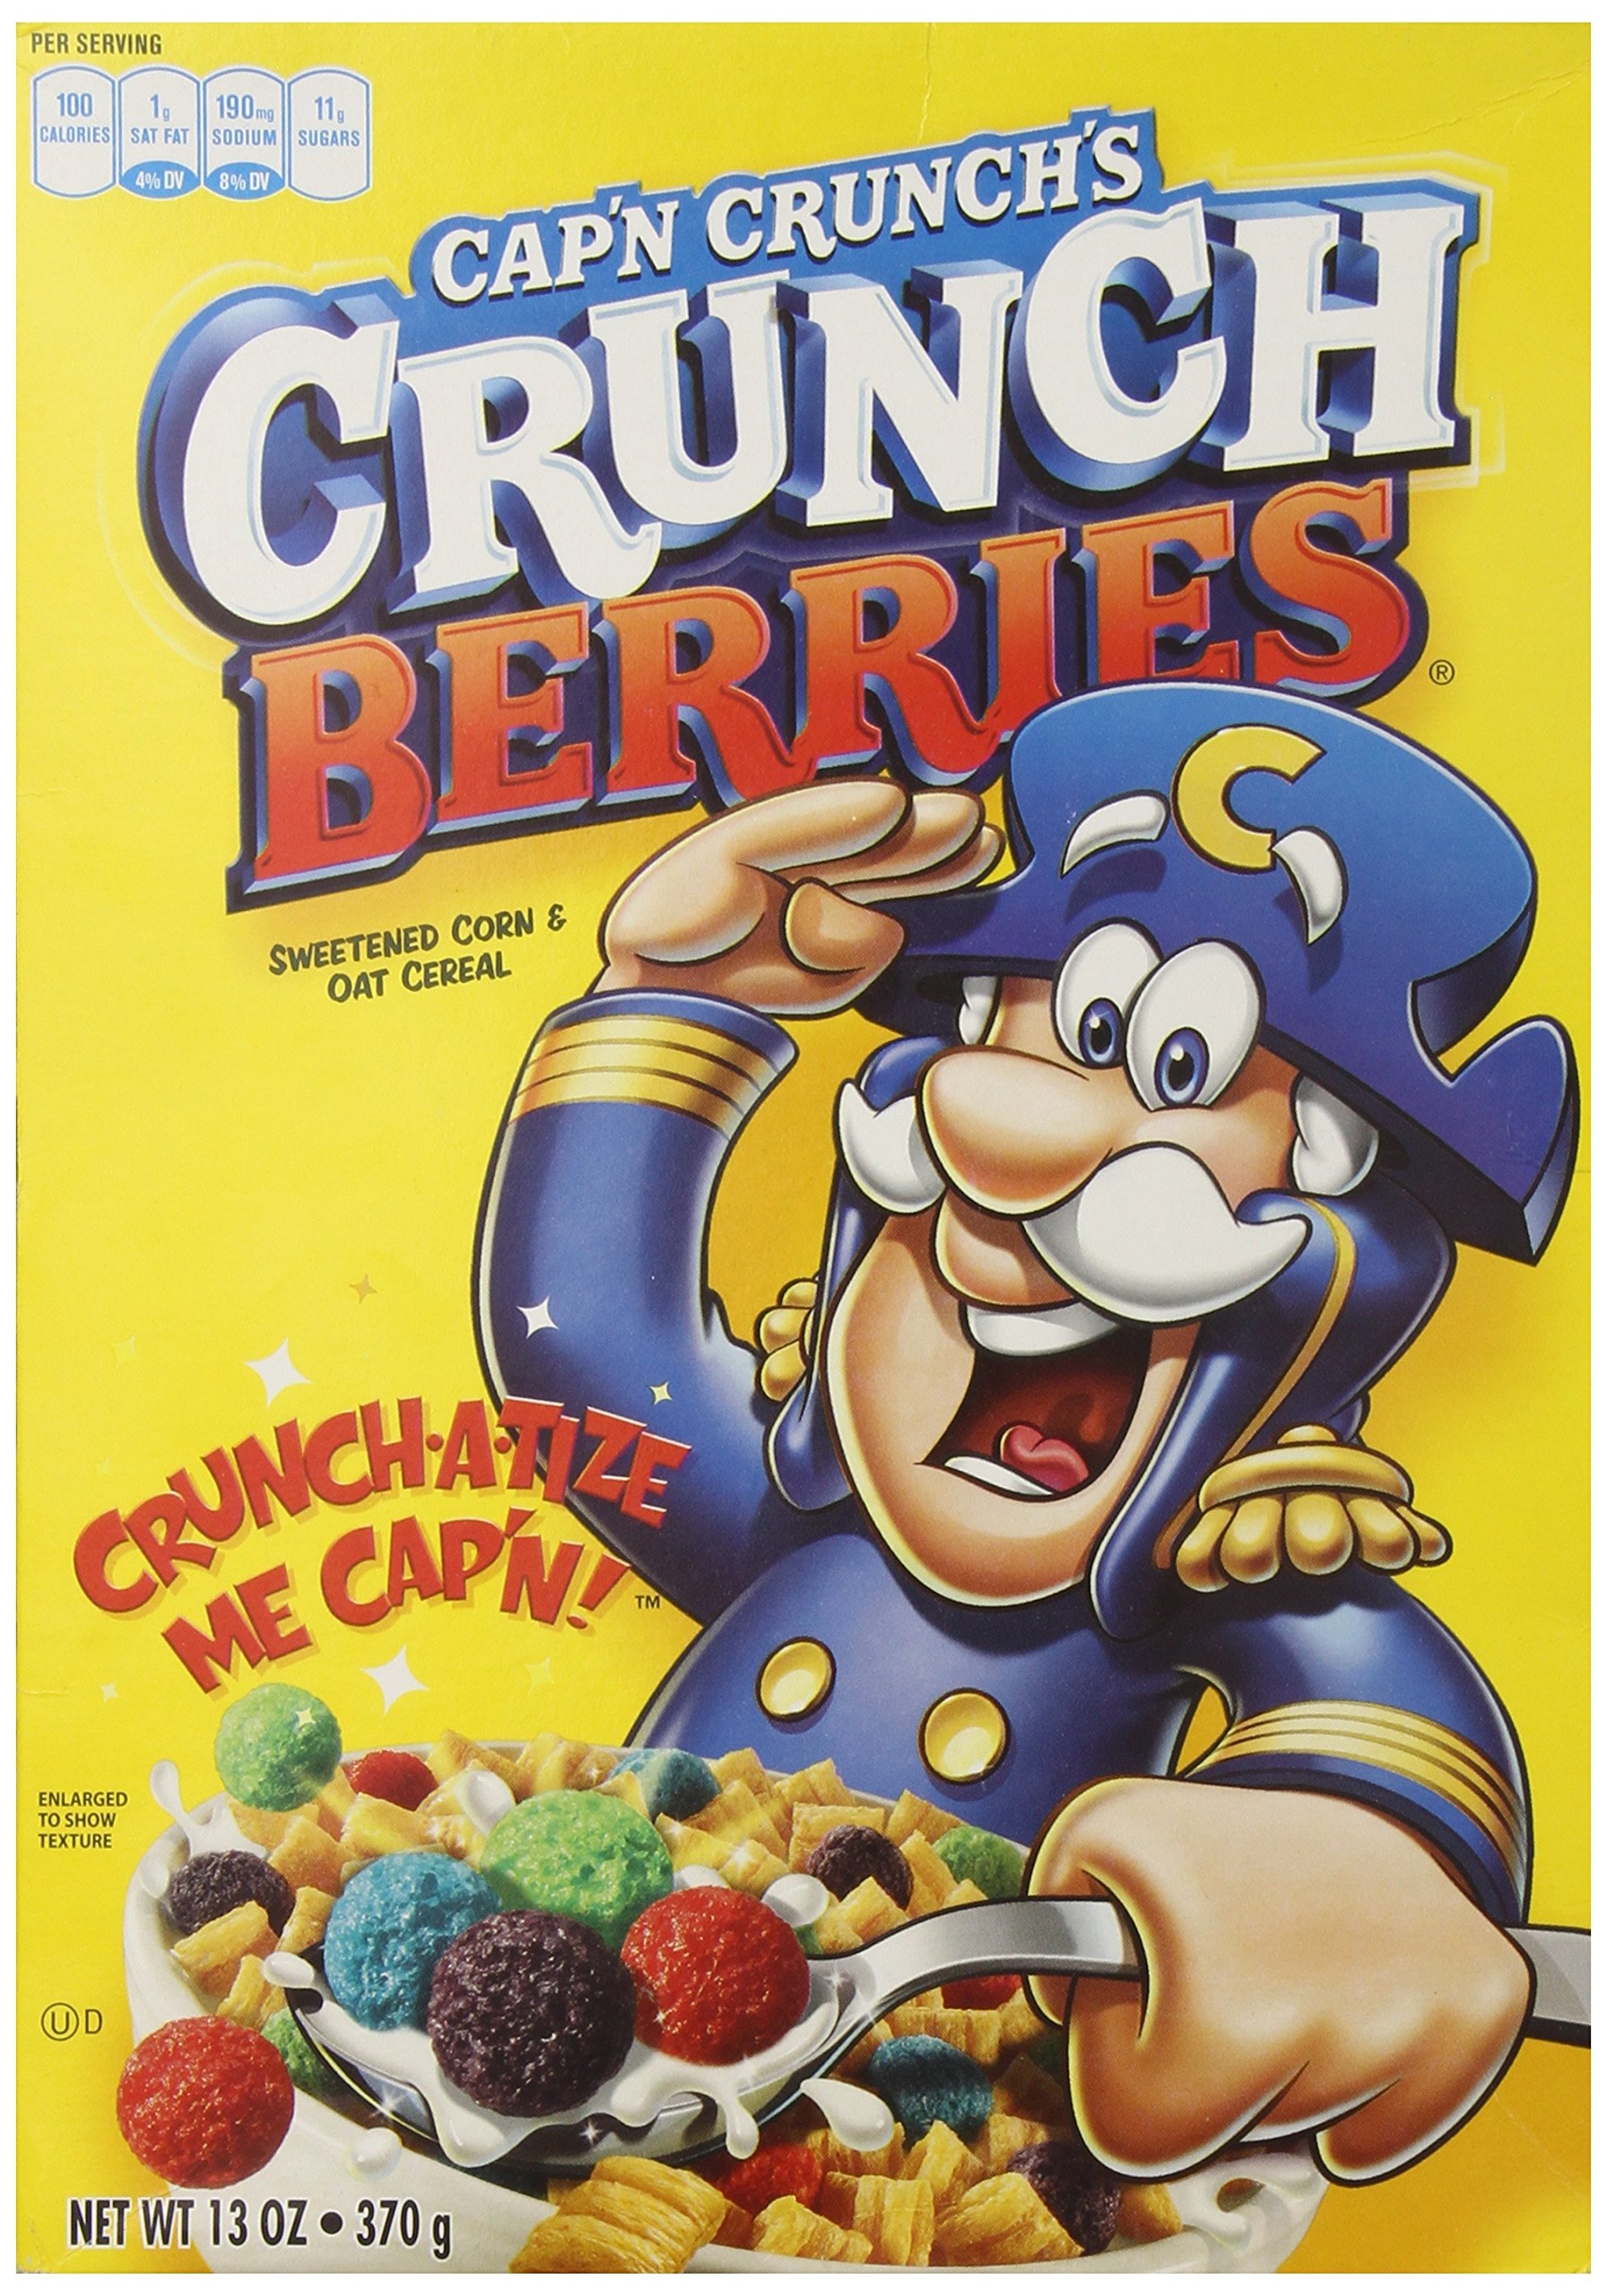
Item Name: Quaker Capn Crunch Crunchberries 13o, 13 oz
Bullet Point 1: Item Package Length: 5.0cm
Bullet Point 2: Item Package Width: 19.0cm
Bullet Point 3: Item Package Height: 29.0cm
Bullet Point 4: Model Number: 10004964
Value: 13.0
Unit: Ounce

Price: 7.07